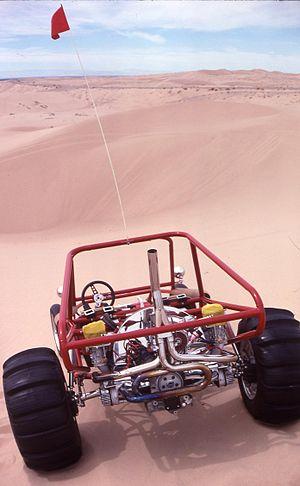
Les dunes Algodones, en anglais Algodones Dunes, sont un ensemble de dunes des États-Unis qui se situent au sud-est de la Salton Sea, en Californie du Sud, à proximité de la limite entre l'Arizona et l'État mexicain de Basse-Californie. Elles font partie de la vallée impériale et se trouvent dans le comté d'Imperial. Les dunes couvrent un secteur de 72 kilomètres de longueur sur 10 kilomètres de largeur, à l'ouest des montagnes Chocolat. Elles ont une orientation nord-ouest / sud-est imposée par les vents dominants. Les seuls aménagements humains de cette zone sont les aqueducs. Les dunes font partie de l'Imperial Sand Dunes Recreation Area, parfois appelé Glamis Dunes. Bien que le mot espagnol "algodones" se traduise en anglais par coton, le nom Algodones est une corruption des noms espagnol et anglais pour la tribu Yuman qui habitait autrefois à proximité.